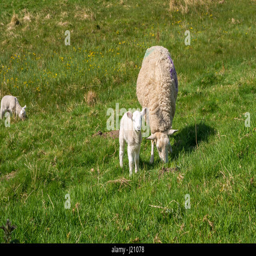
close up of a cute young lamb standing next to its mother who is eating grass , the lamb looking at the camera curiously